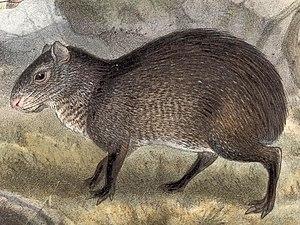
Dasyprocta mexicana est une espèce de rongeurs de la famille des Dasyproctidae. C'est un mammifère terrestre vivant dans les forêts de conifères à basse altitude au Mexique, introduit par la suite à Cuba. Animal principalement diurne, il se nourrit de fruits, de graines et de jeunes plantes. Cet agouti est en danger critique de disparition à cause de la destruction de son habitat.